Robert McFarlane (American government official)

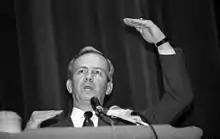
McFarlane in 1987

The Iran-Contra affair involved secretly selling arms to Iran and funneling the money to support the Contras in Nicaragua. As National Security Adviser, McFarlane urged Reagan to negotiate the arms deal with Iranian intermediaries, but McFarlane said that by late December 1985 he was urging Reagan to end the arms shipments. McFarlane resigned on December 4, 1985, citing that he wanted to spend more time with his family; he was replaced by Admiral John Poindexter.